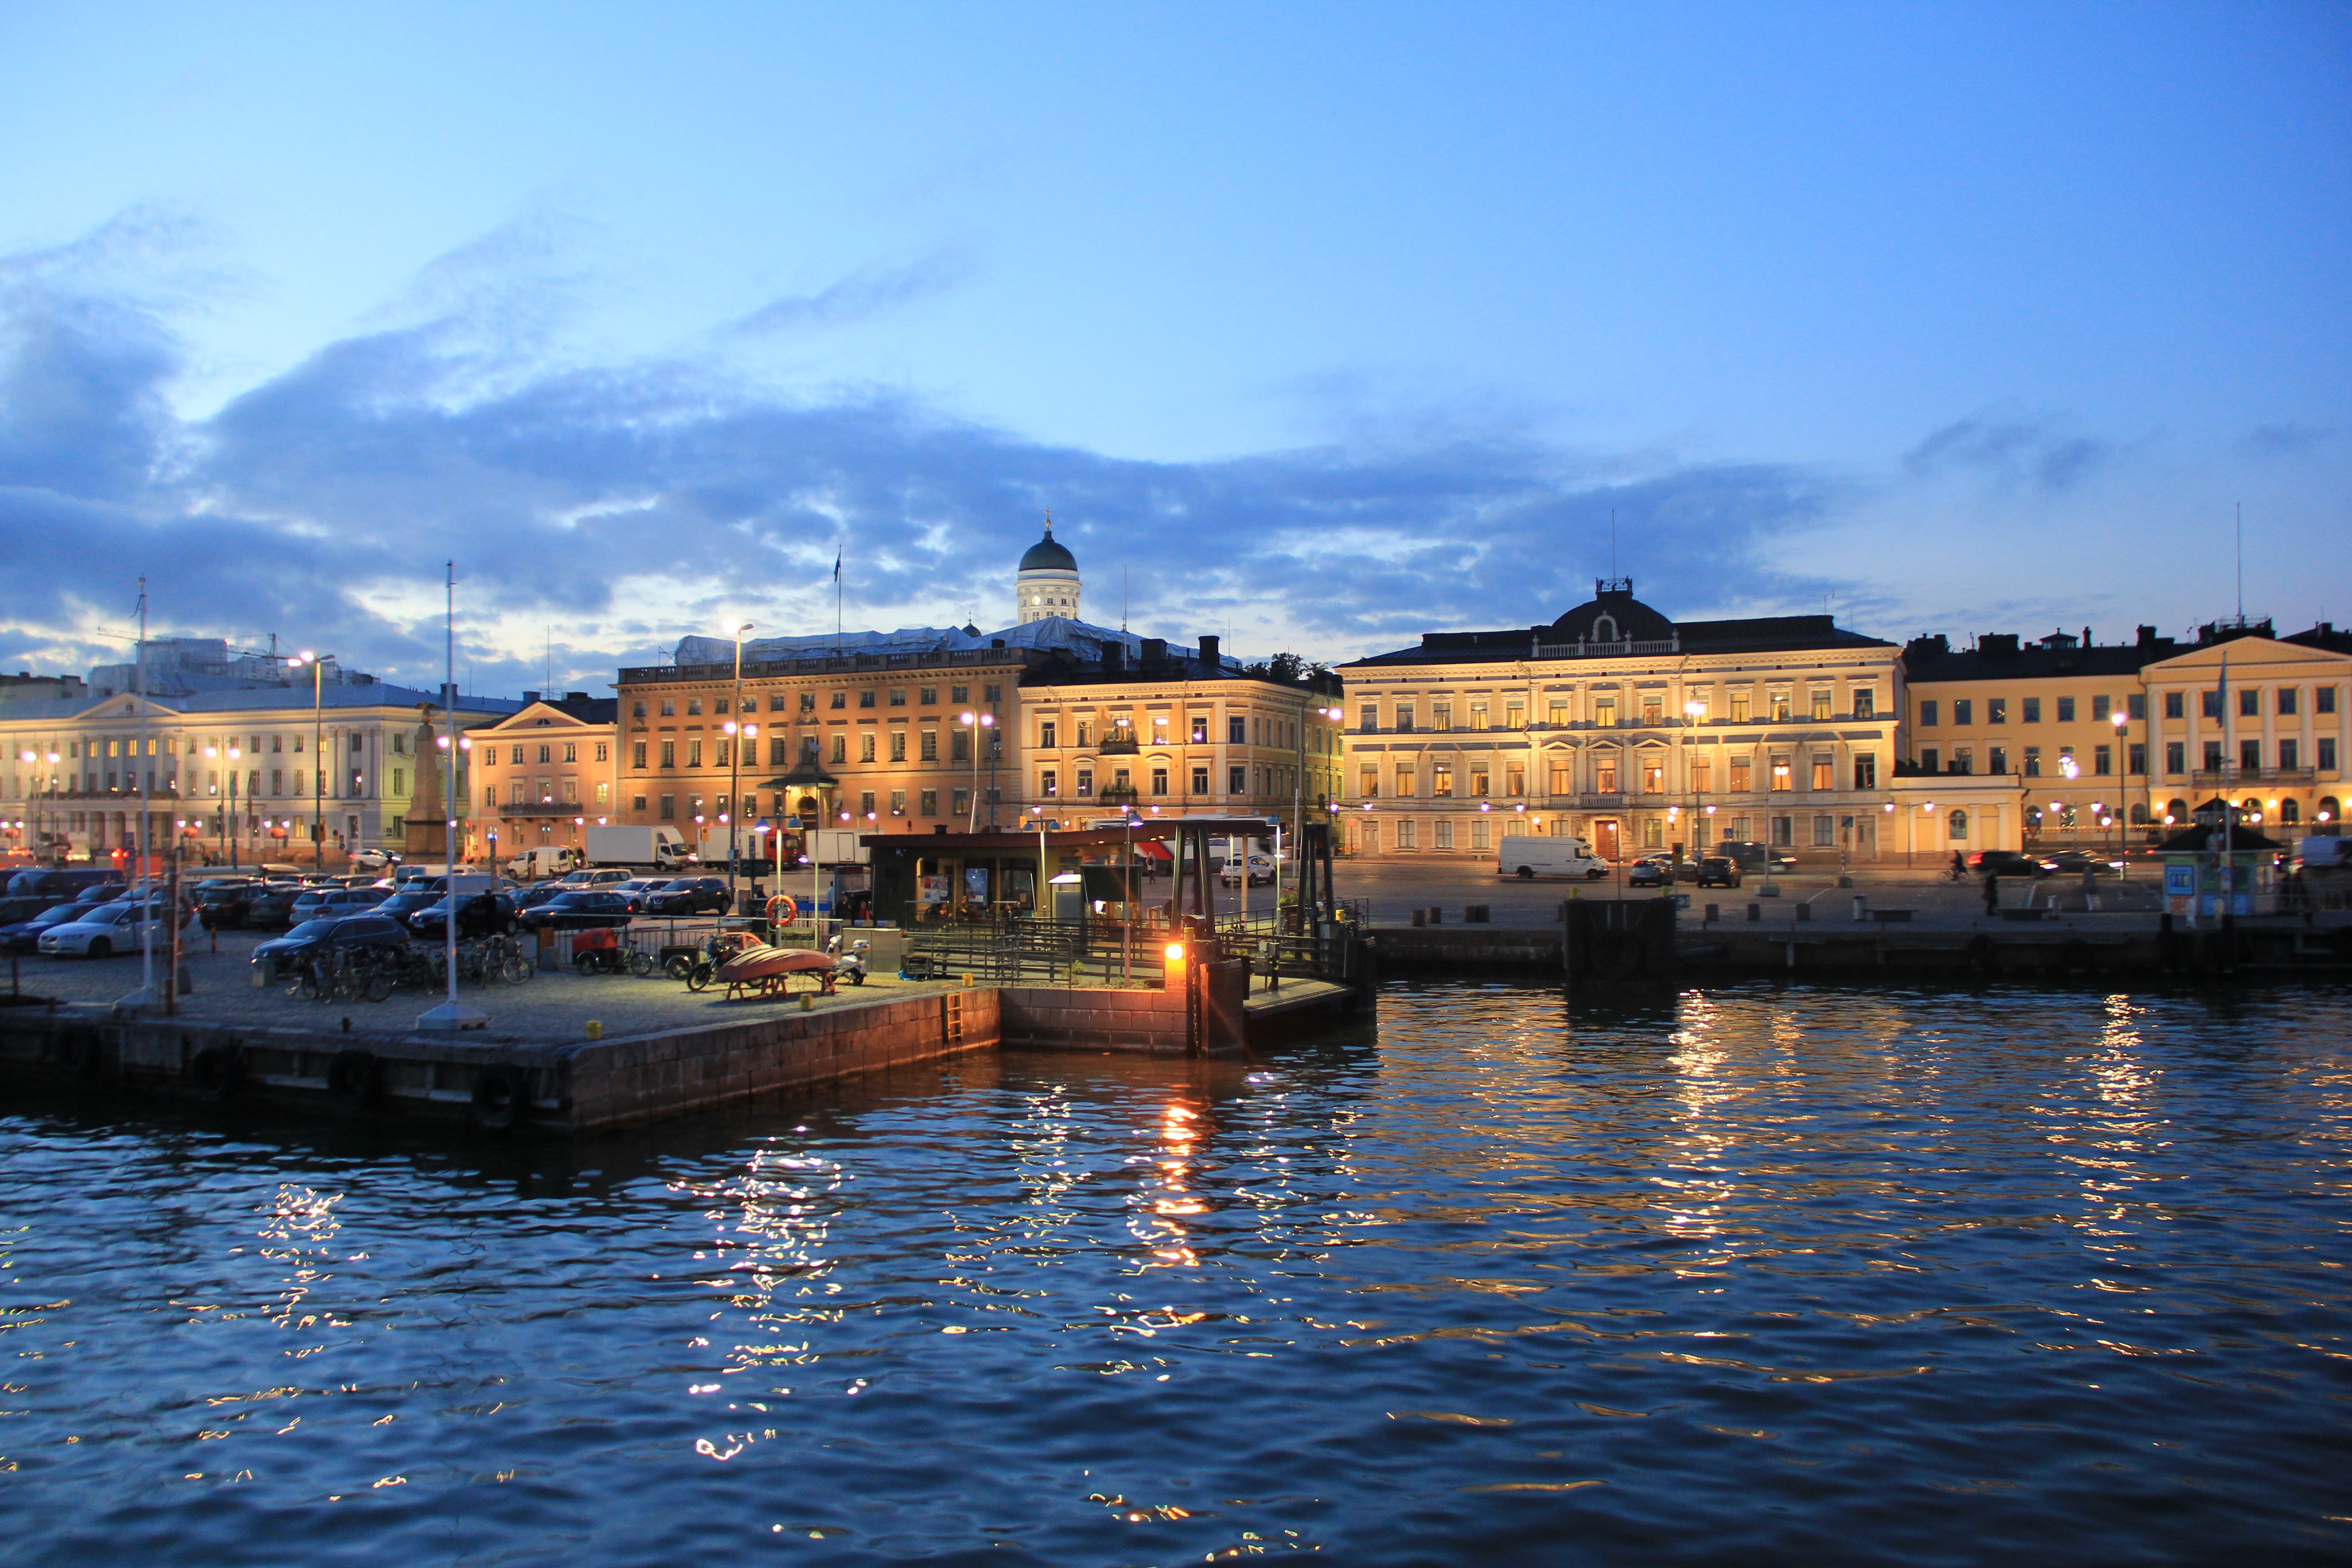
sea, water, dock, sunset, boat, morning, river, cityscape, panorama, dusk, evening, reflection, vehicle, bay, harbor, marina, waterway